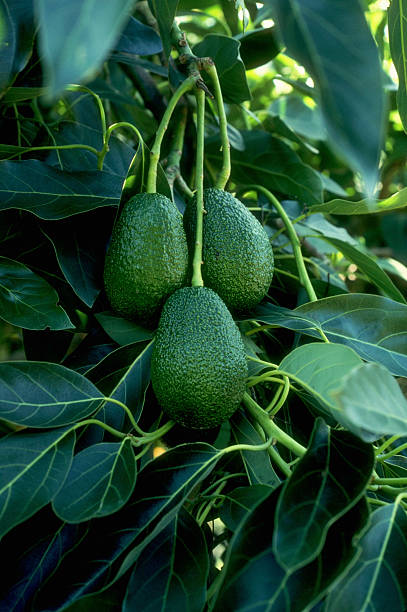
Label: Avocado